Mablethorpe

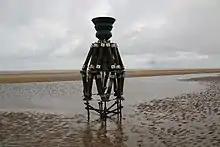
The Time and Tide Bell

Family attractions include a small fairground and an award-winning beach with traditional seaside amusement arcades and one of the largest family entertainment centers in England named The Mirage. One of Mablethorpe's long-standing features, its sand train, takes visitors to and from the northern end of the beach. Mablethorpe Seal Sanctuary and Wildlife Centre is also north of the town.